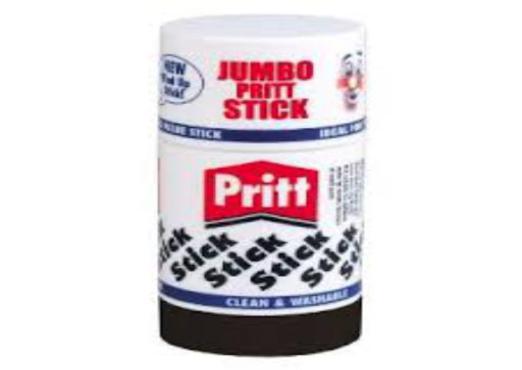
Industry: Necessities